Leisure centres in Cardiff

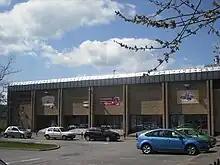
Fairwater Leisure Centre

Eastern Leisure Centre opened in 1982 in Llanrumney, serving south eastern areas of the city. Facilities include a 25m x 12m swimming pool, 6 badminton courts, multi use sports hall, 5 squash courts, fitness suite, outdoor tarmac 5-a-side pitch, activity area, community suite, crèche, junior activities, children's parties, holiday programmes, trampolining and gymnastics, cafeteria and vending machines, and a lounge bar.